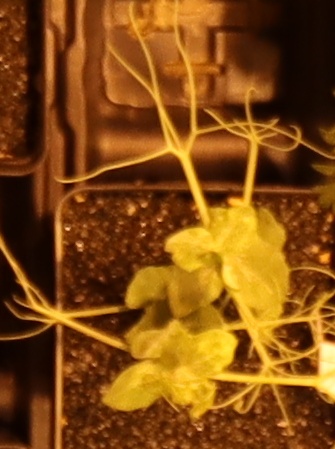
Label: Field Pea